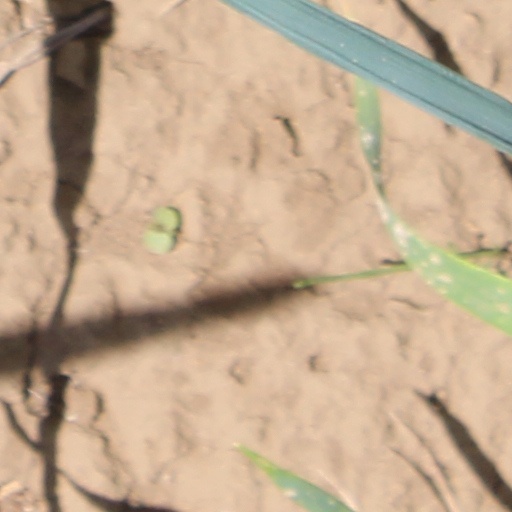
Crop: wheat